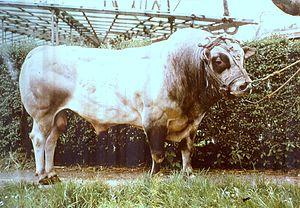
La piémontaise, razza bovina Piemontese en italien est une race bovine italienne.
Les races bovines italiennes sont aussi diverses que les terroirs de l'Italie, pays d'élevage.